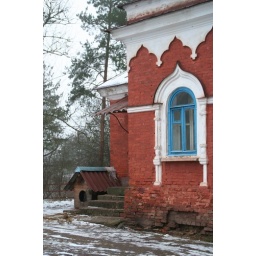
Building with dog house at Yaroslav's Courtyard (active monastery currently housing 1 monk) near Novgorod